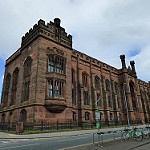
Scene: Outdoor